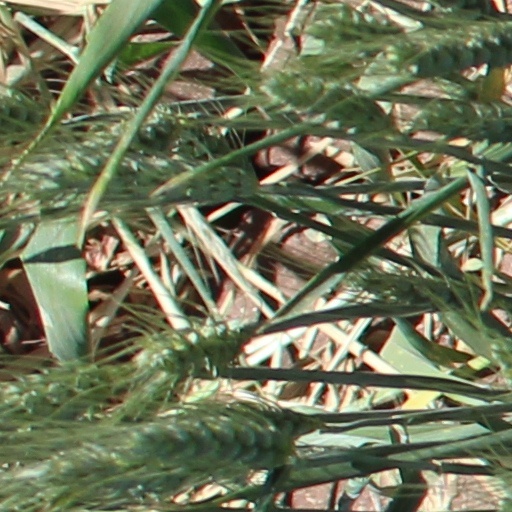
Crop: wheat